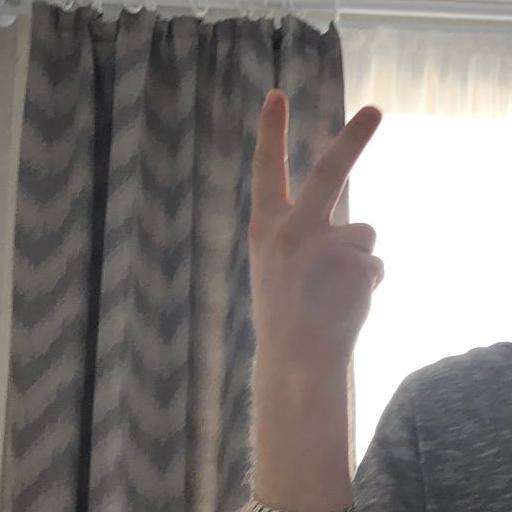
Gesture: peace_inverted